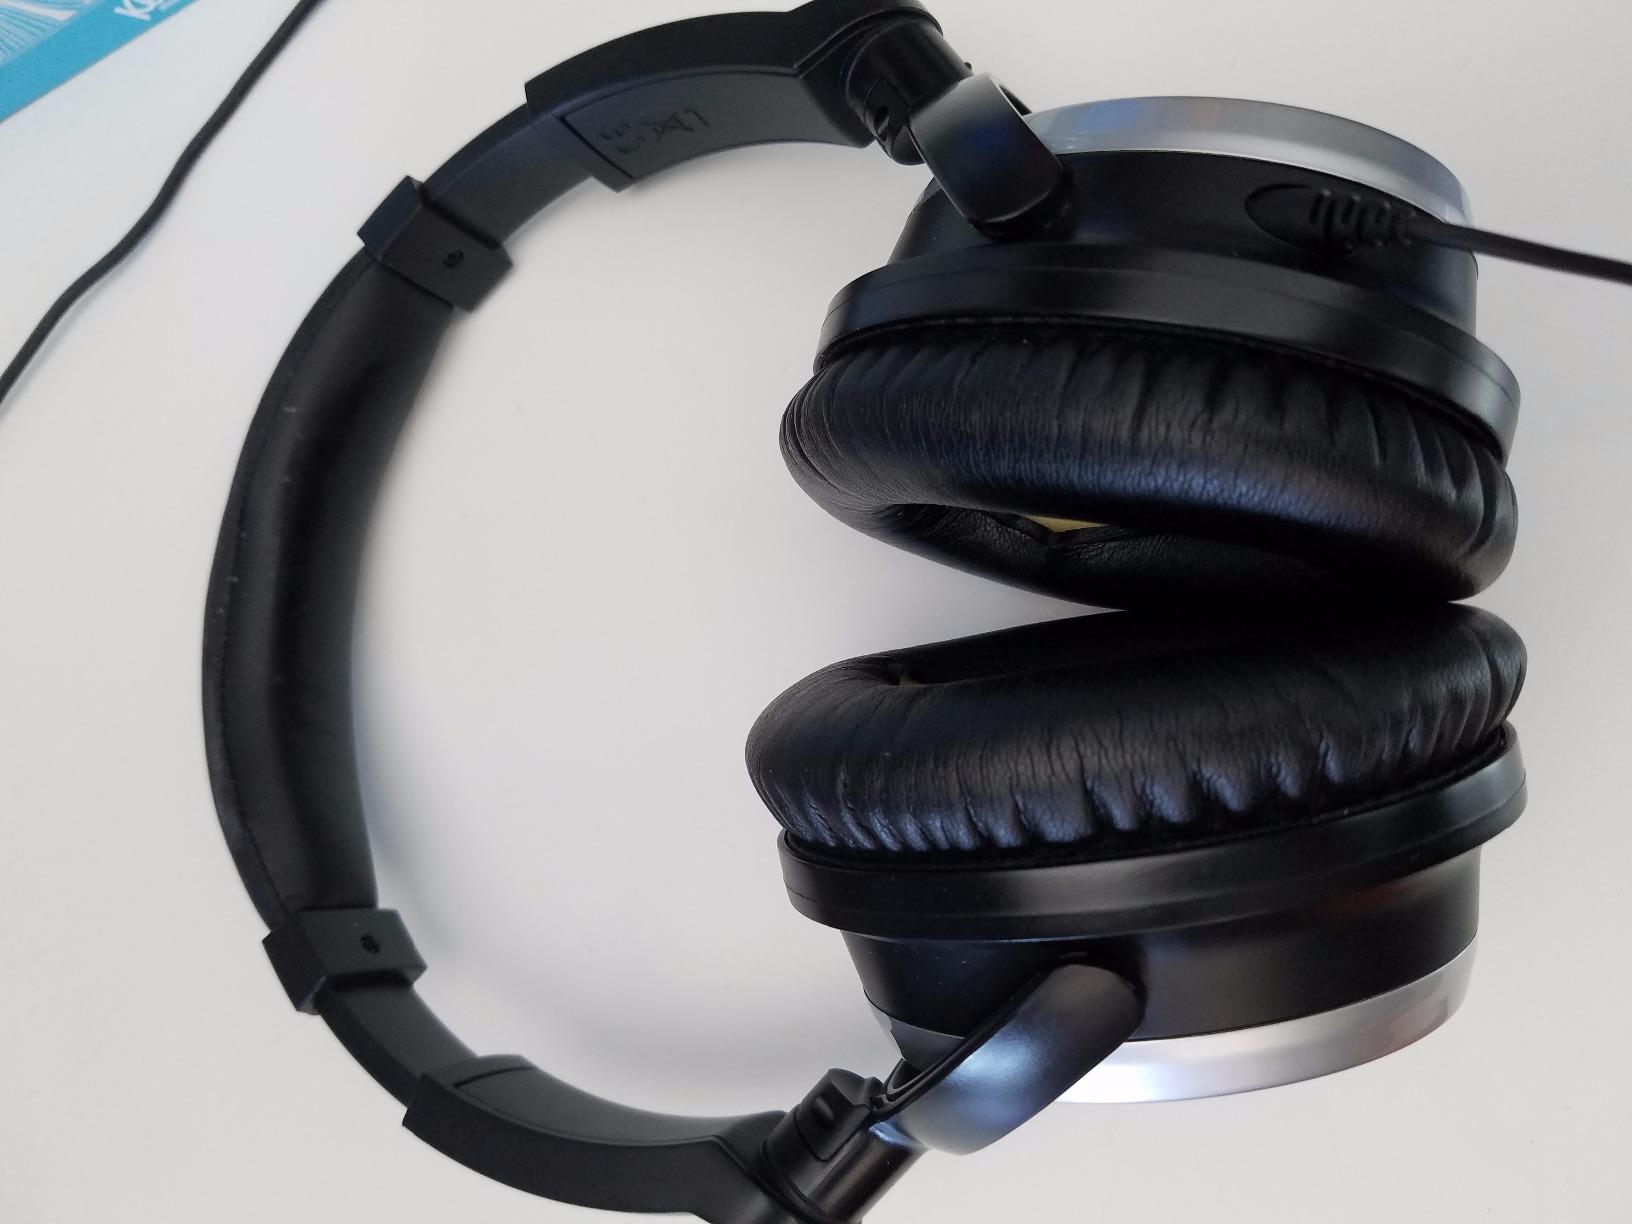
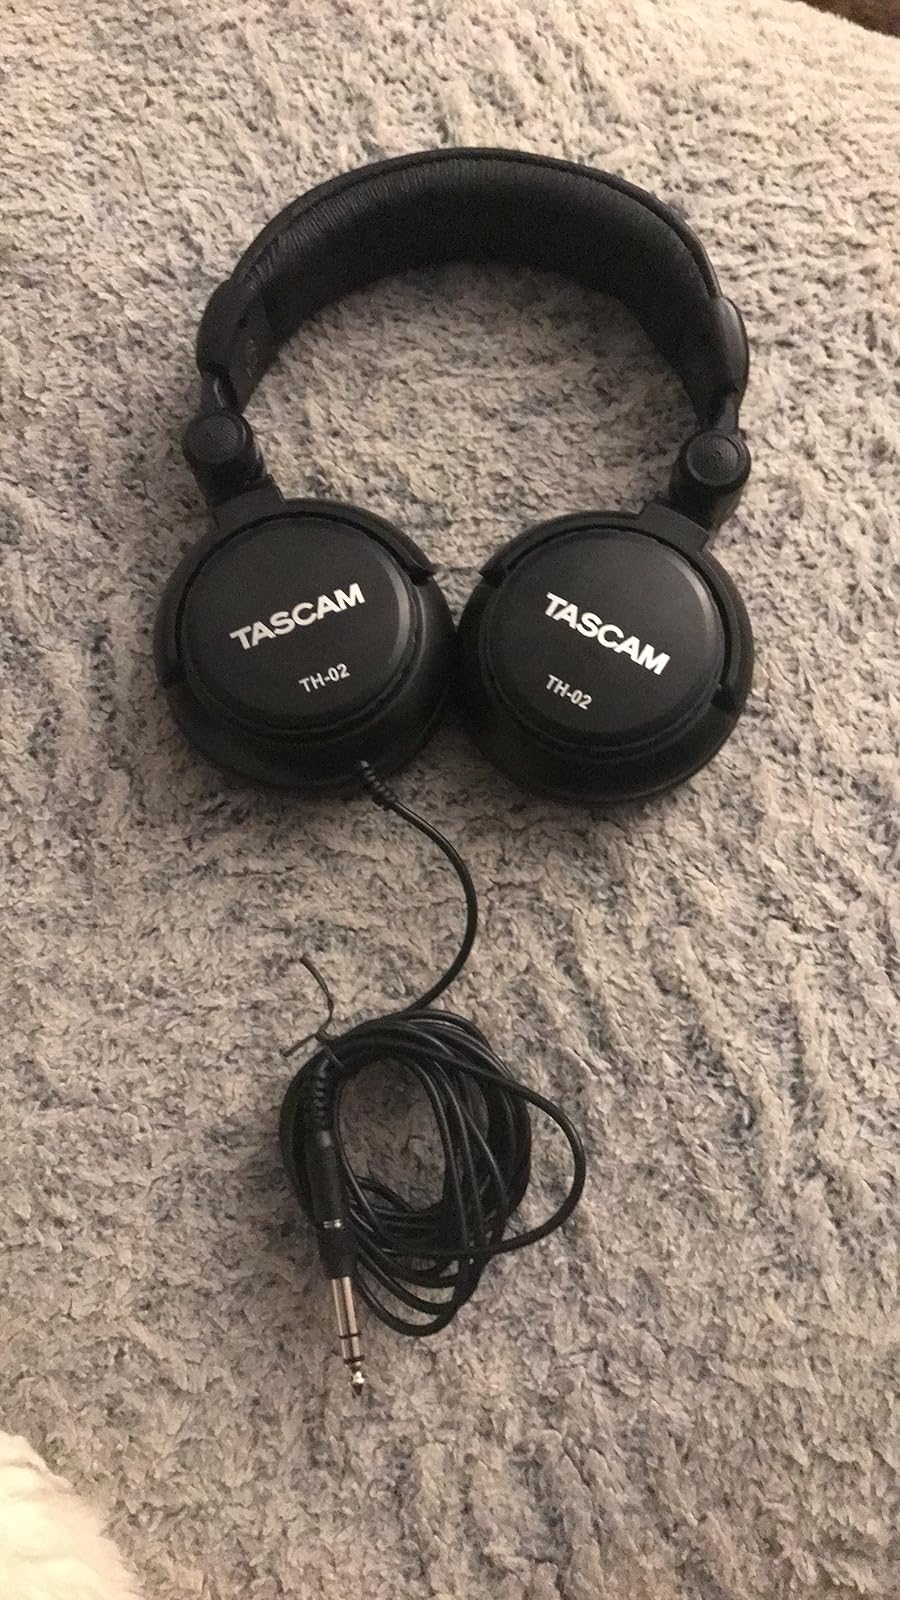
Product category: headphones
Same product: no